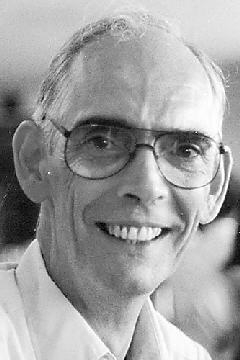
เดวิด เค. วัยอาจ

| name = เดวิด เค. วัยอาจ
| image = David K. Wyatt.jpg
| birth_name = เดวิด เคนต์ ไวแอตต์
| birth_place = ฟิชเบิร์ก รัฐแมสซาชูเซตส์ สหรัฐ
| death_place = Ithaca รัฐนิวยอร์ก สหรัฐ
| spouse = เอลีน วิลสัน
| children = 3
| discipline = ประวัติศาสตร์
| workplaces = มหาวิทยาลัยคอร์เนลล์
| main_interests = ประวัติศาสตร์เอเชียตะวันออกเฉียงใต้
เดวิด เค. วัยอาจ (; 21 กันยายน ค.ศ. 1937 – 14 พฤศจิกายน ค.ศ. 2006) เป็นนักประวัติศาสตร์ชาวอเมริกัน และนักประพันธ์ผู้ศึกษาประเทศไทย เขาสอน ณ มหาวิทยาลัยคอร์เนลตั้งแต่ ค.ศ. 1969 ถึง 2002 และยังเป็นประธานของภาควิชาประวัติศาสตร์ มหาวิทยาลัยคอร์เนล และประธานสมาคมเอเชียศึกษาใน ค.ศ. 1993 หนังสือของเขา "Thailand: A Short History" กลายเป็นตำรามาตรฐานว่าด้วยประวัติศาสตร์ไทยในภาษาอังกฤษ
== ชีวประวัติ ==
เดวิด เค. วัยอาจเกิดในฟิชเบิร์ก รัฐแมสซาชูเซตส์เมื่อวันที่ 21 กันยายน ค.ศ. 1937 เติบโตในรัฐไอโอวา เขาศึกษาวิชาปรัชญาที่มหาวิทยาลัยฮาร์วาร์ด และได้รับ ศ.บ. ใน ค.ศ. 1959 เขาศึกษาต่อในมหาวิทยาลัยบอสตันและมหาวิทยาลัยคอร์เนลตามลำดับ ซึ่งเขาสำเร็จการศึกษา ศศ.ม. ใน ค.ศ. 1960 และ ปร.ด. ใน ค.ศ. 1966 ในวิชาประวัติศาสตร์ทั้งคู่ วาทนิพนธ์ของเขา ซึ่งอภิปรายการปฏิรูปการเมืองในประเทศไทย จัดพิมพ์ใน ค.ศ. 1969 ในชื่อ "Thailand: The Politics of Reform" เขาเรียนพูดภาษาไทยอย่างคล่องแคล่ว เขาสมรสกับเอลีน วิลสัน และมีบุตรสามคน และหลานห้าคน
=== การงาน ===
ก่อนสำเร็จปริญญาเอก วัยอาจได้รับตำแหน่งสอน ณ วิทยาลัยตะวันออกและแอฟริกาศึกษา มหาวิทยาลัยลอนดอน ซึ่งเขาสอนถึง ค.ศ. 1968 หลังสอนเป็นเวลาหนึ่งปีที่มหาวิทยาลัยมิชิแกน เขากลับสู่ภาควิชาประวัติศาสตร์ มหาวิทยาลัยคอร์เนลใน ค.ศ. 1969 ปีเดียวกับที่เป็นที่ปรึกษาระดับปริญญาเอกให้แก่นักประวัติศาสตร์ เบนจามิน แบตสัน และสอนจนเกษียณใน ค.ศ. 2002 เขาเป็นประธานภาควิชาในเวลานั้น เขายังเป็นประธานสมาคมเอเชียศึกษาใน ค.ศ. 1993
ในเดือนตุลาคม ค.ศ. 2005 เขาขายห้องสมุดที่มีหนังสือเกือบ 15,000 เล่น ส่วนใหญ่เขียนด้วยภาษาไทย ให้แก่ Southeast Asia Collection ที่มหาวิทยาลัยโอไฮโอ
===เสียชีิวิต===
วัยอาจได้รับวินิจฉัยเป็นโรคปลอกประสาทเสื่อมแข็งใน ค.ศ. 1995 แต่ยังเดินทางอย่างกว้างขวางจนกระทั่งเสียชีวิต เขาเสียชีวิตเมื่อวันที่ 14 พฤศจิกายน ค.ศ. 2006 สิริอายุ 69 ปีจากภาวะแทรกซ้อนของภาวะมีอากาศในเนื้อเยื่อและโรคหัวใจเลือดคั่งในฮอสปิแคร์เรซิเดนซ์ในรัฐนิวยอร์ก
==บรรณานุกรม==
*"The Politics of Reform in Thailand: Education in the Reign of King Chulalongkorn" (1969)
*"Thailand: A Short History", (1982, 2nd ed. 2003)
*"Siam in Mind" (2002)
*"Reading Thai Murals" (2004)
== อ้างอิง ==
รายการอ้างอิง|refs=
หมวดหมู่:นักประวัติศาสตร์ชาวอเมริกัน
หมวดหมู่:นักประวัติศาสตร์ประเทศไทย